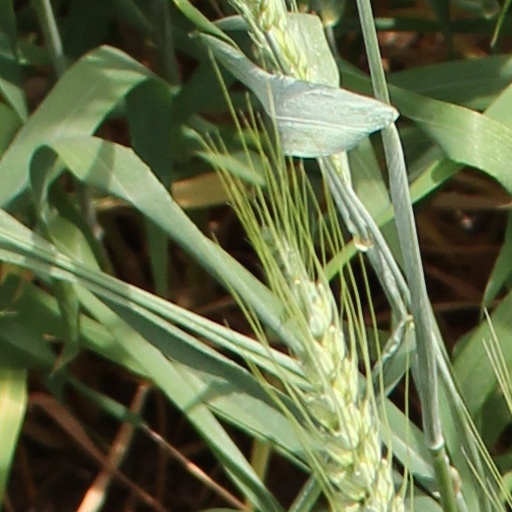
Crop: wheat